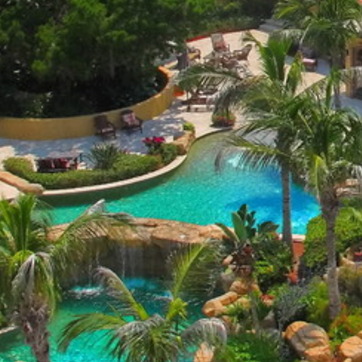
Material: water